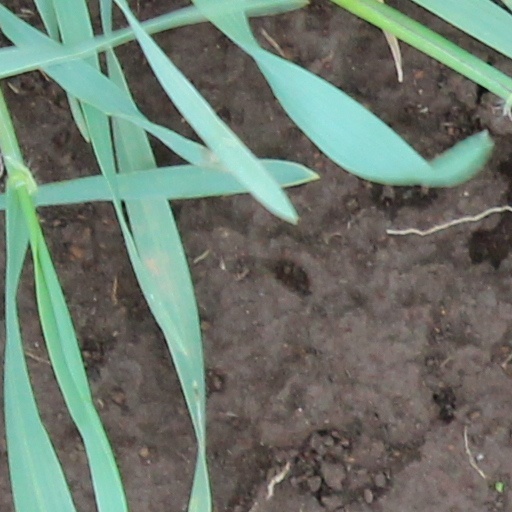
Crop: wheat